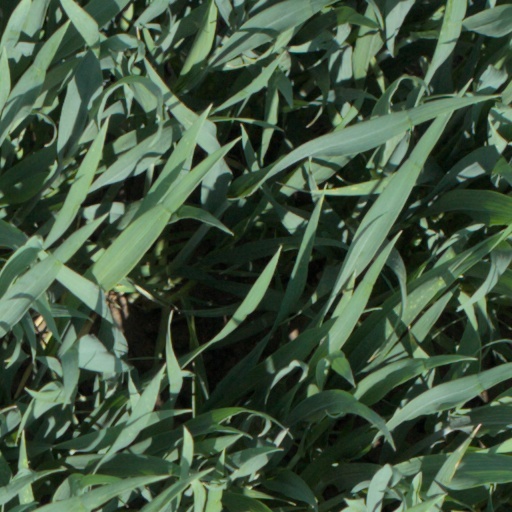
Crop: wheat